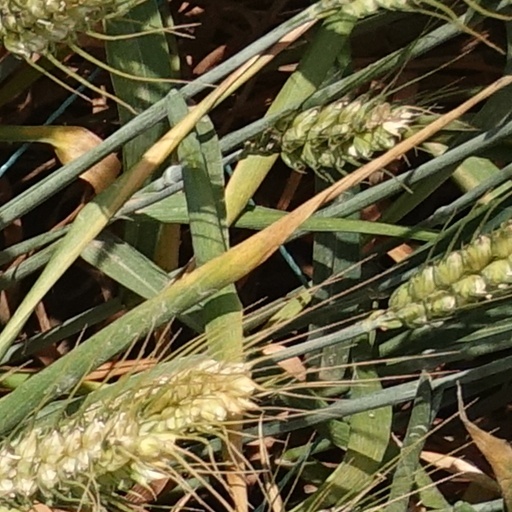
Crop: wheat